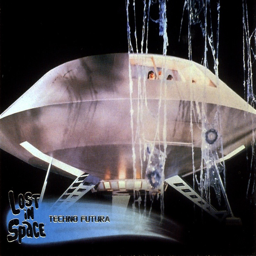
science fiction tv program ~